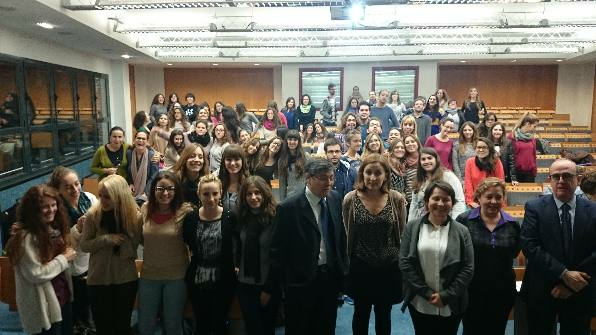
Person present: Yes